Rehal (book rest)

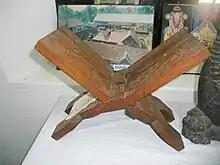
A wooden .

A ' or rahle or ', is an X-shaped, foldable book rest or lectern used to hold religious scriptures for reverent display, as well as during reading or recitation. It is designed to collapse into a flat form for portability and storage when not in use. This book rest, which is usually made of wood, but also increasingly made of other materials such as plastic, is commonly used by Muslims, Hindus, Sikhs and Eastern Christians. Used historically for many generations in South Asian and Arab countries, it is used both to hold and ensure respect for holy books (such as the Qur'an in Islam, the Ramayana in Hinduism, the Japji Sahib in Sikhism, and the Bible in Christianity) by keeping them elevated off the floor.